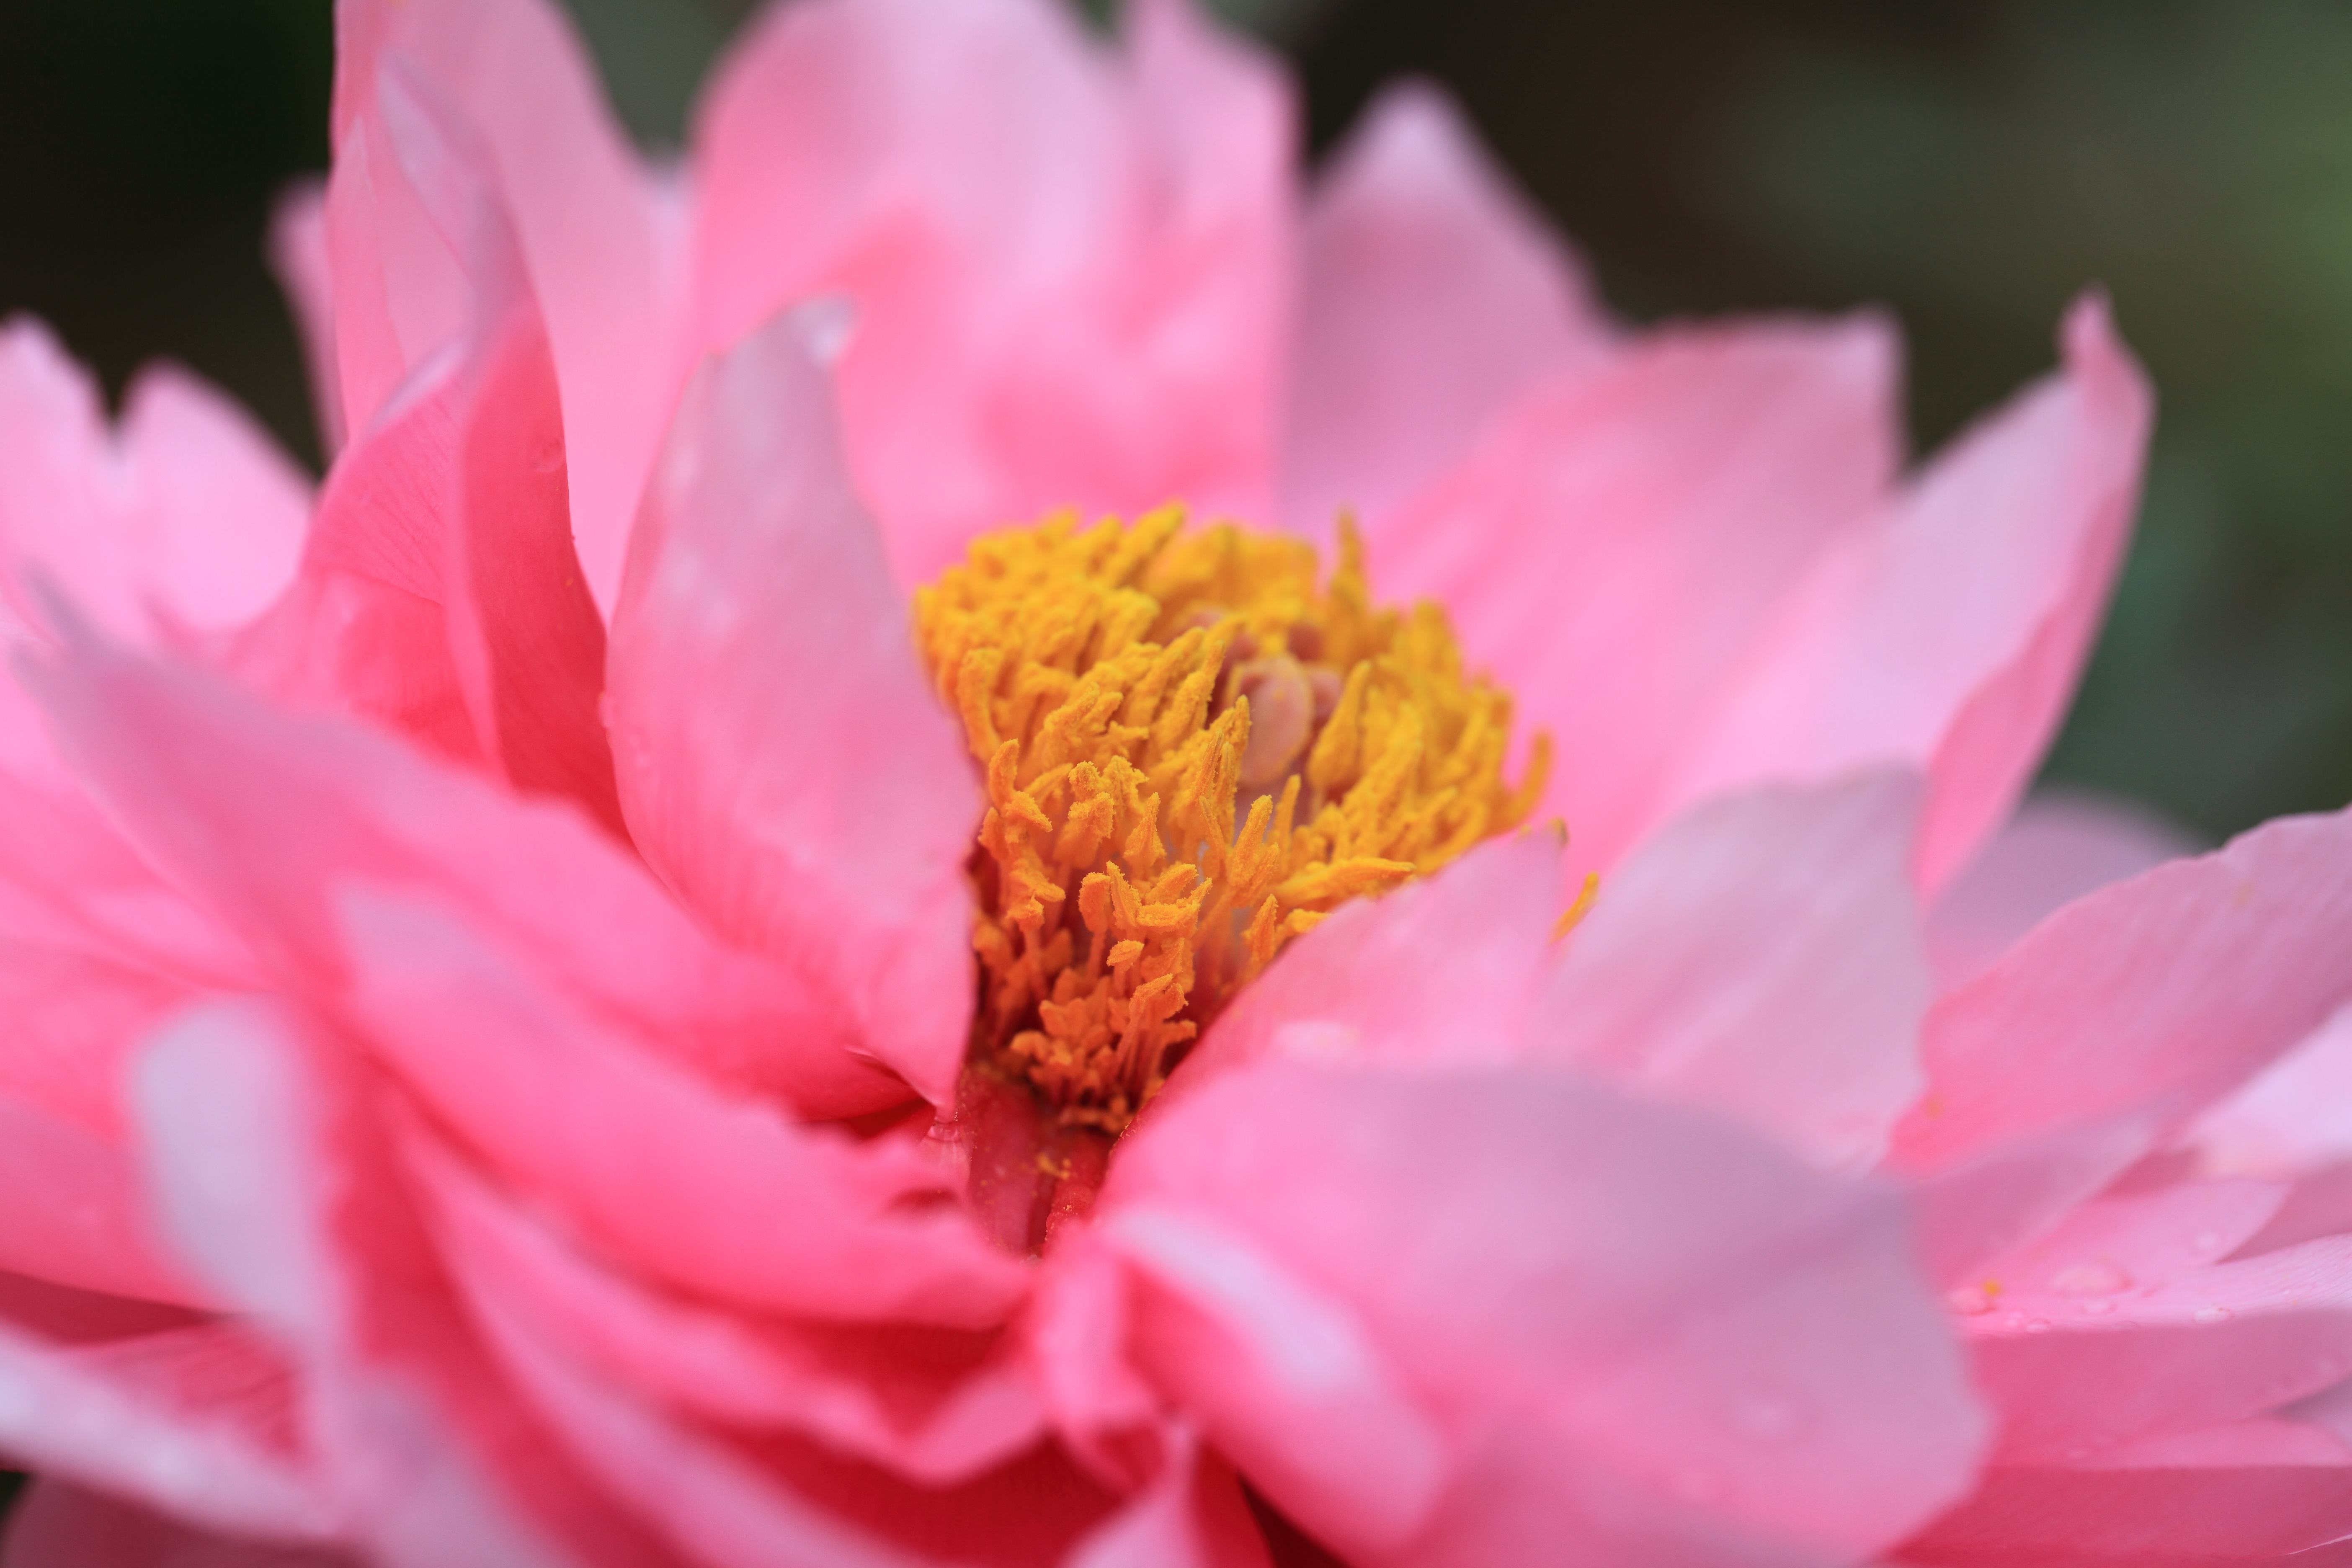
blossom, plant, flower, petal, high, pink, flora, close up, temple, 5d, hires, markii, hi, res, resolution, chiba, peony, paeonia, suffruticosa, kannonji, macro photography, flowering plant, daisy family, land plant